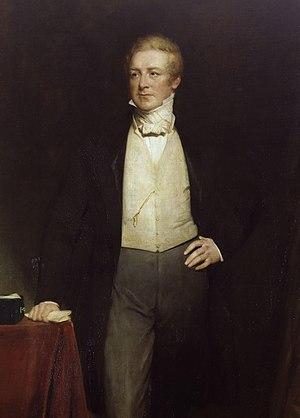
La circonscription de Tamworth est une circonscription situé dans le Staffordshire, représenté dans la Chambre des Communes du Parlement britannique depuis 2010 par Christopher Pincher du Parti conservateur.
Robert Peel, 2ᵉ baronnet, est un homme d'État britannique du XIXᵉ siècle.